University of Massachusetts Global

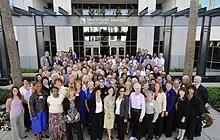
Brandman Faculty and Staff, Irvine, CA

University of Massachusetts Global (UMass Global, formerly Brandman University), is a private online university headquartered in Aliso Viejo, California. The university offers more than 55 degree, certificate, credential, and professional programs for working adults. Brandman was a separate, regionally-accredited university within the Chapman University system. In September 2021, Brandman separated from the Chapman University system, and formed a new affiliation with the University of Massachusetts, UMass Global. UMass Global is accredited by the WASC Senior College and University Commission.